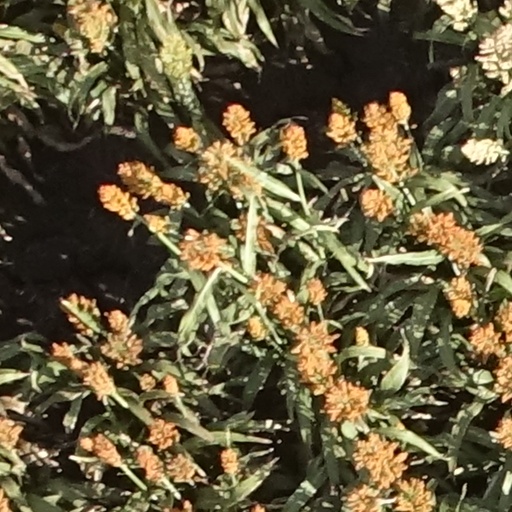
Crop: sorghum